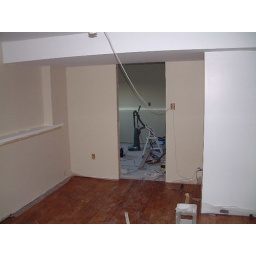
The kitchen/living room with the new floor in and a coat of paint. No doors yet though.